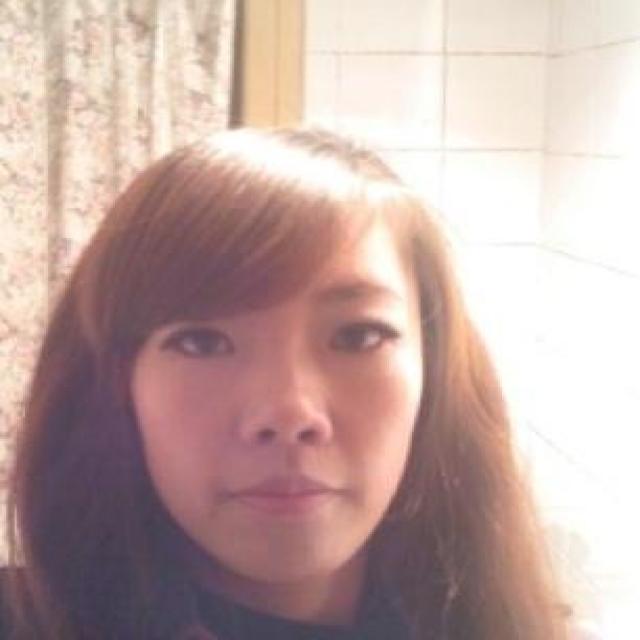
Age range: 21-44